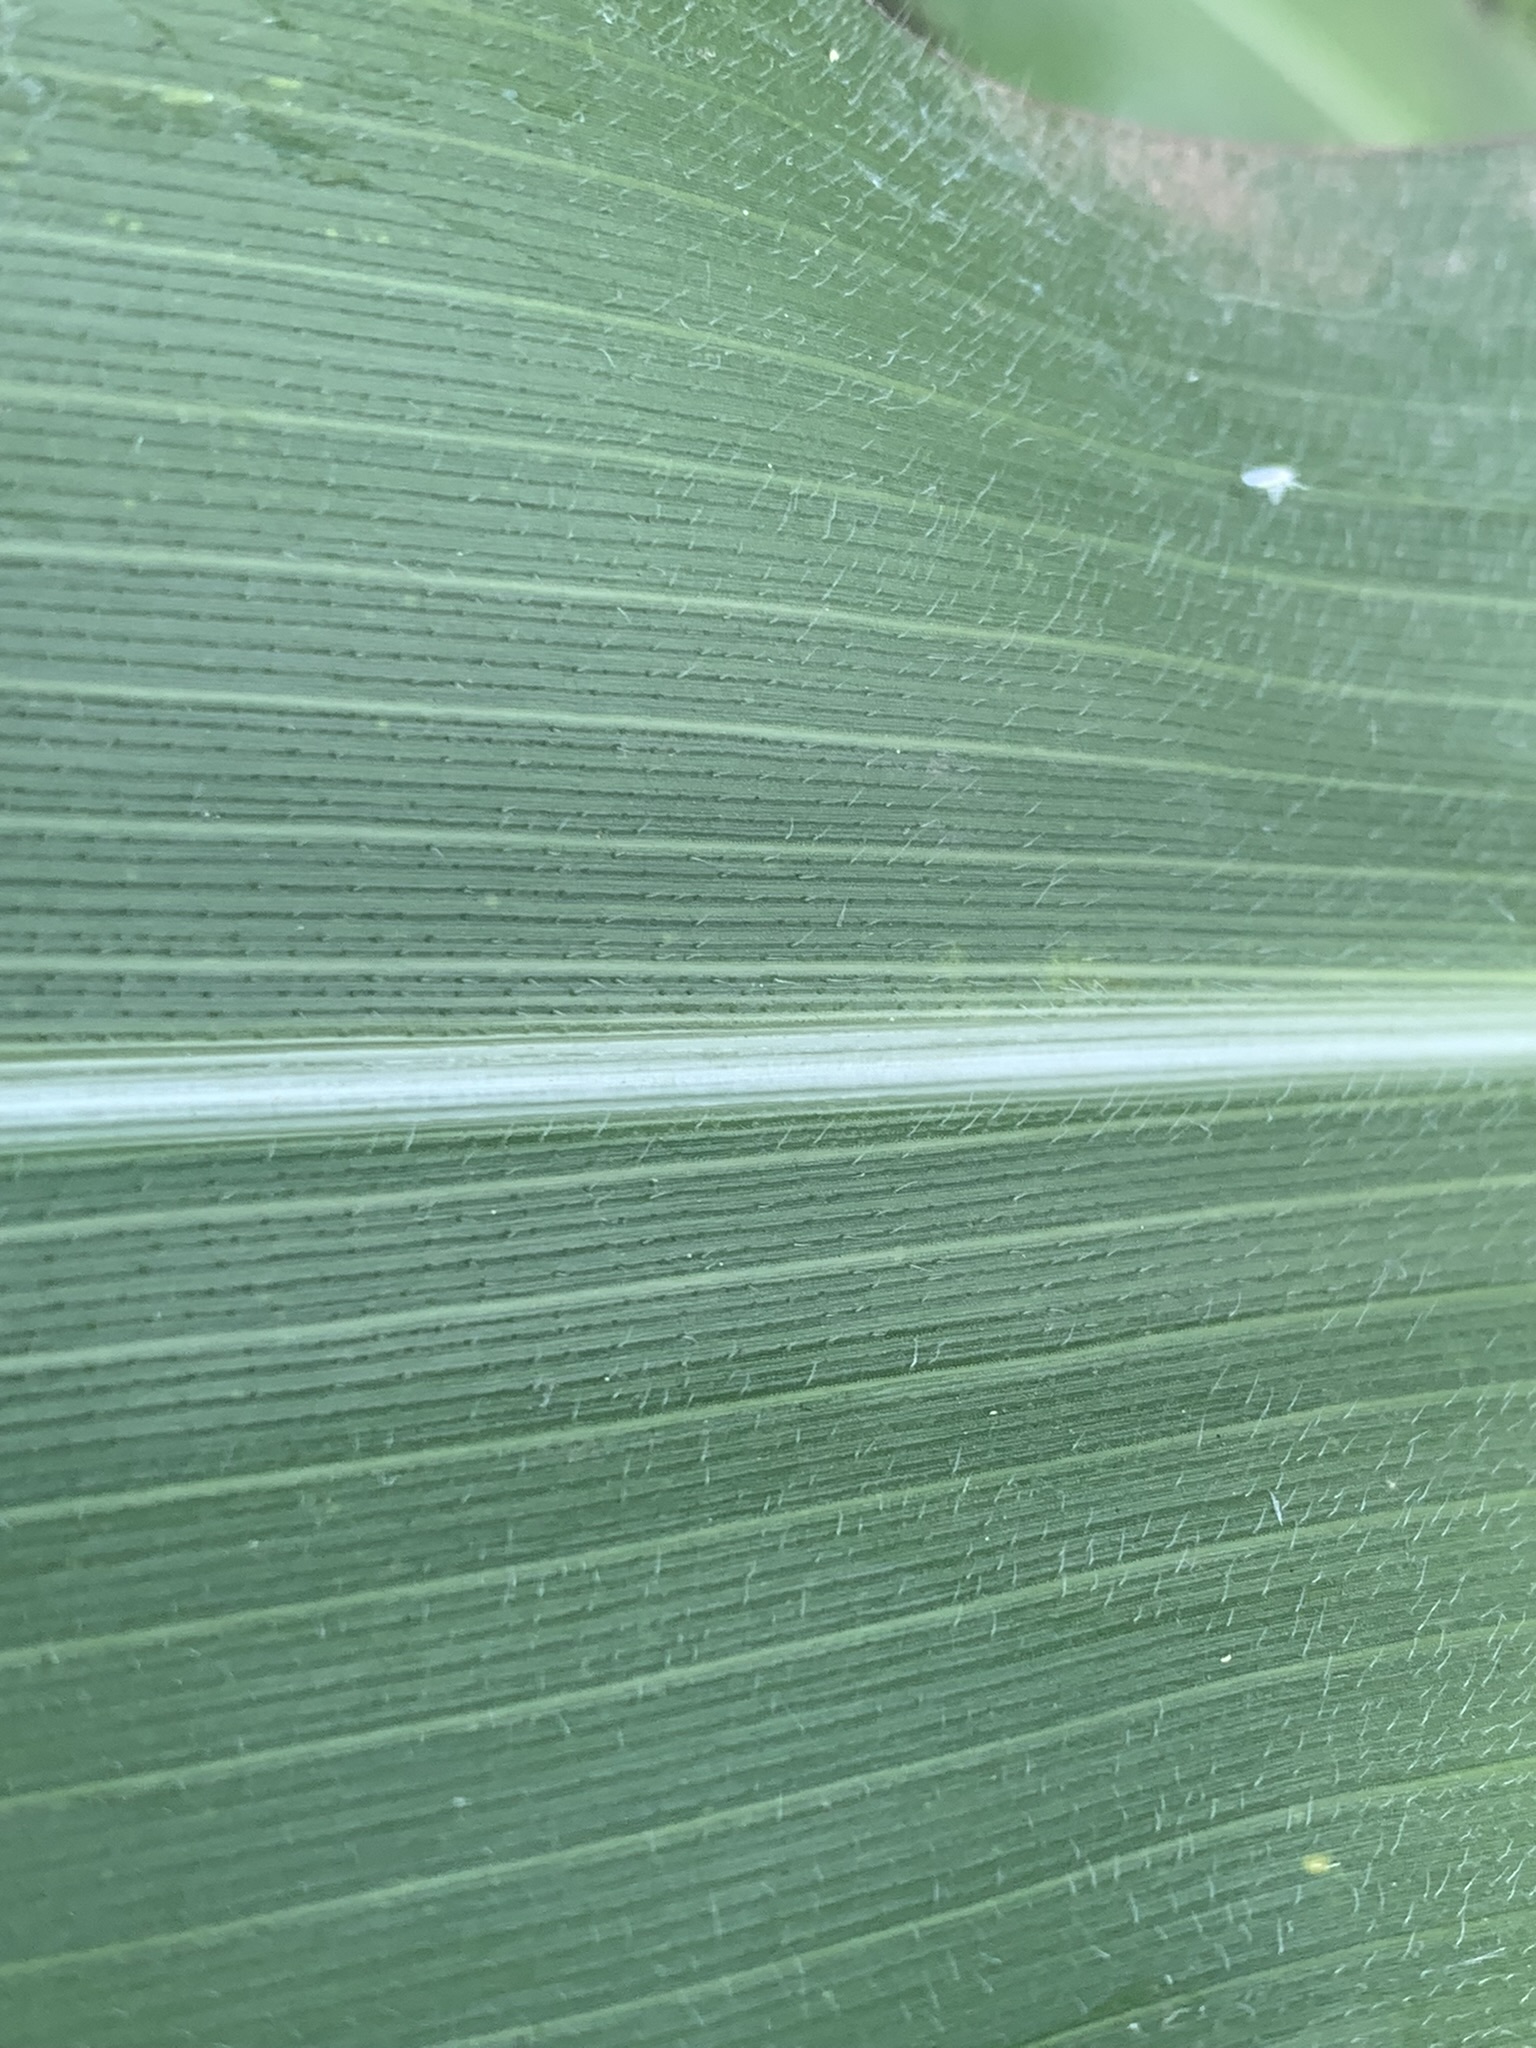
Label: Healthy